Saint-Ouen-sur-Seine

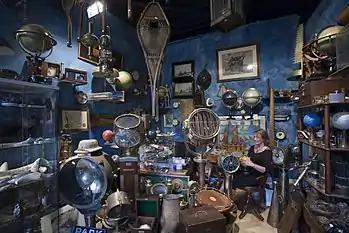
A vintage travel gear seller at Marché Dauphine

Saint-Ouen-sur-Seine is home to Paris' flea market, the highest concentration of antique dealers and second-hand furniture dealers in the world. The flea market ("marché aux puces") is held every Saturday, Sunday, and Monday; because of this high frequency, compared to other flea markets, it has tended to consist only of professionals who rent their spot for a minimum term of three years. In 2014 the flea market site was acquired by Jean-Cyrille Boutmy from Gerald Grosvenor, 6th Duke of Westminster.